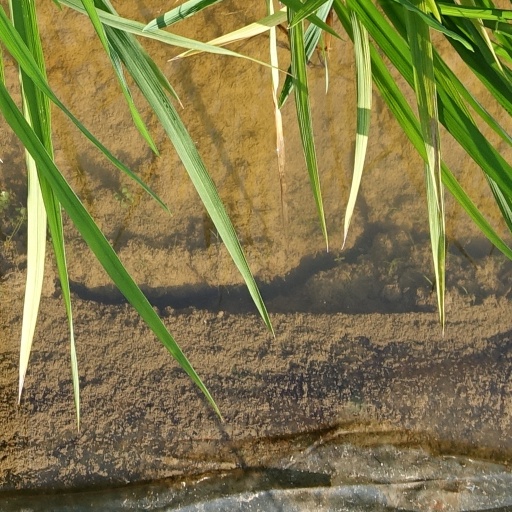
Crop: rice